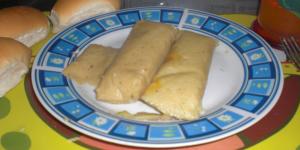
tamales de gallina